Association of Baptist Churches in Ireland

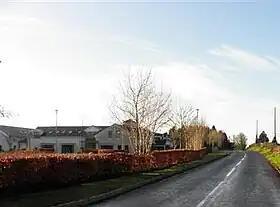
Irish Baptist College in Moira.

The Association has its origins in the establishment of Baptist churches in Cork (1640), Dublin (1642) and Waterford (1650). In 1725, there were 11 Baptist churches, and 9 formed the Irish Baptist Association. The Irish Baptist Association was reorganised in 1862, and was replaced by the Baptist Union of Ireland in 1895. Irish Baptists initially had a close relationship with the English Baptists. However, desire for independence caused the Irish Baptists to follow their own path and they set up the Union in 1895. The first Assembly meeting of the newly formed Union took place in May 1895 in Mountpottinger Baptist Church, Belfast with 27 churches present with two more being added to the membership in that meeting. The Union was renamed Association of Baptist Churches in Ireland in 1999, highlighting that they are an association of churches of like mind which seek to work and fellowship together. According to a census published by the association in 2023, it claimed 118 churches and 8,500 members.